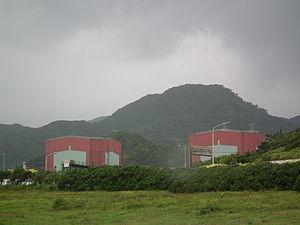
La Centrale nucléaire de Kuosheng est située à Wanli sur la cote Nord de l'île de Taïwan.